Alice Faye

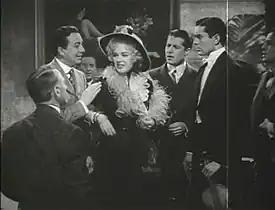
Alice Faye (center), Jack Haley (left), Don Ameche, and Tyrone Power (right), in a trailer for "Alexander's Ragtime Band" (1938)

In 1943, after taking a year off to have her first daughter, Faye starred in the Technicolor musical "Hello, Frisco, Hello". Released during World War II, the film became one of her highest-grossing pictures for Fox. In this film, Faye sang "You'll Never Know". The song won the Academy Award for Best Original Song for 1943, and the sheet music for the song sold over a million copies. Since a clause in her contract (as was the case with most other Fox stars) stated that she could not officially record any of her movie songs, other singers, such as Dick Haymes (whose version hit number one for four weeks), Frank Sinatra, and Rosemary Clooney have been more associated with the song than Faye. However, it is still often considered Faye's signature song. That year, Faye was once again named one of the top box-office draws in the world.